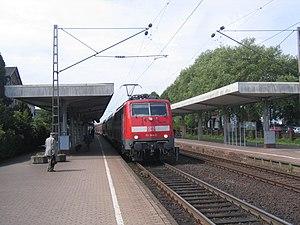
Gare à Bünde, arrondissement de Herford, Rhénanie-du-Nord-Westphalie, Allemagne. العربية